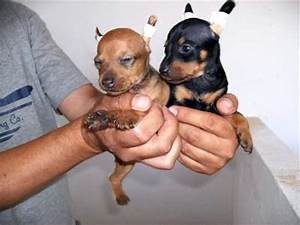
Label: cane